Calvin Hartwell

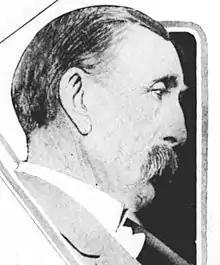
Hartwell, circa 1913

Calvin Hartwell (December 17, 1849 – May 19, 1920) was a Republican politician who served as a member of the Pasadena Board of Trustees from 1895 to 1898, Mayor of Pasadena, California from 1896 to 1898, Los Angeles County Assessor from 1906 to 1910, and Los Angeles County Coroner from 1908 to 1920. He was born near Sandusky, Ohio. Following his death on May 19, 1920, Hartwell left his estate, which was worth over $10,000, to his wife Mary L. Hartwell.